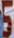
Number: 5